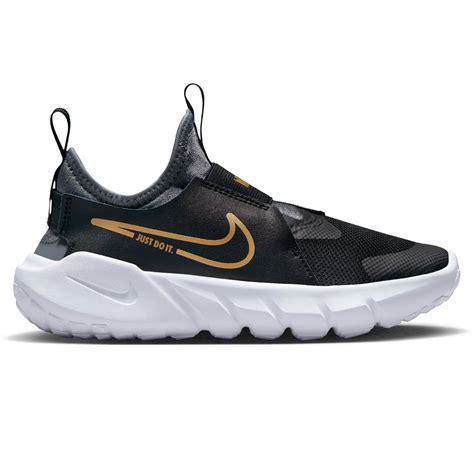
Brand: Nike
Model: Flex Runner 2